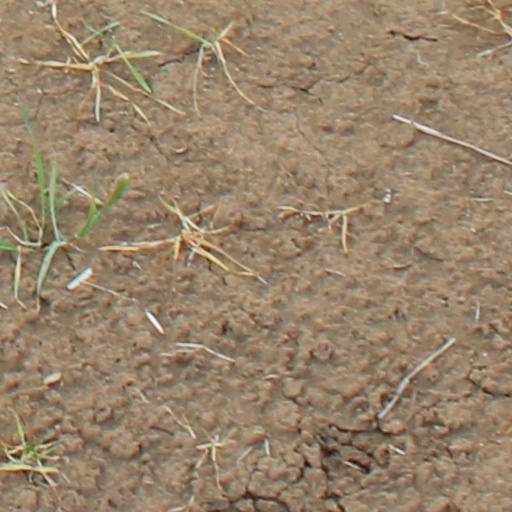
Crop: wheat